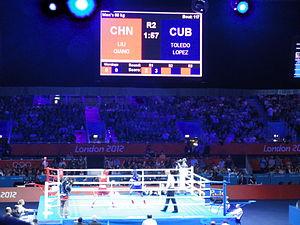
Yasniel Toledo est un boxeur cubain né le 15 septembre 1989 à Pinar del Río.